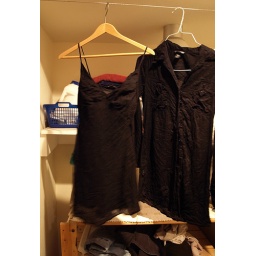
there's a girl in the house again